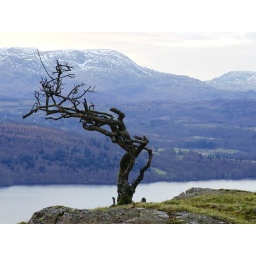
If you look carefully you'll observe this is a wooden tree being attacked by a wooden lizard